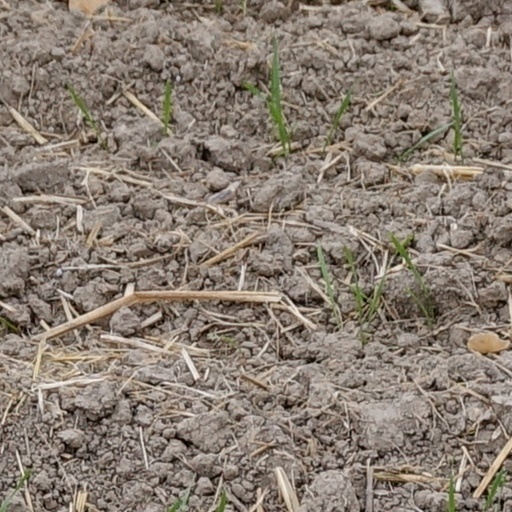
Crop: wheat